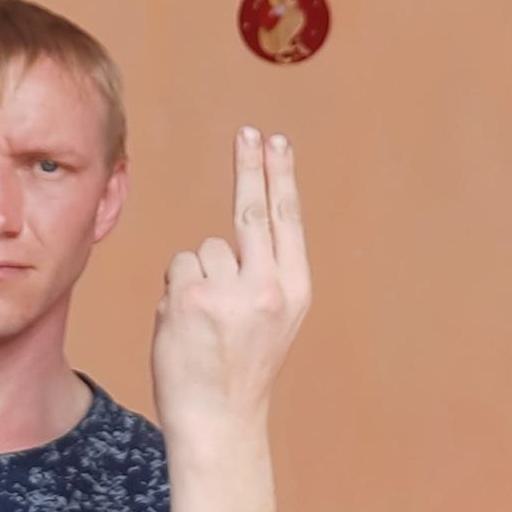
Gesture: two_up_inverted